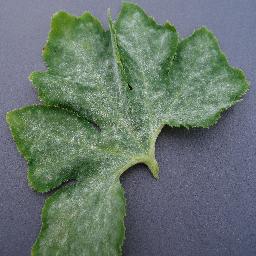
Label: Squash___Powdery_mildew